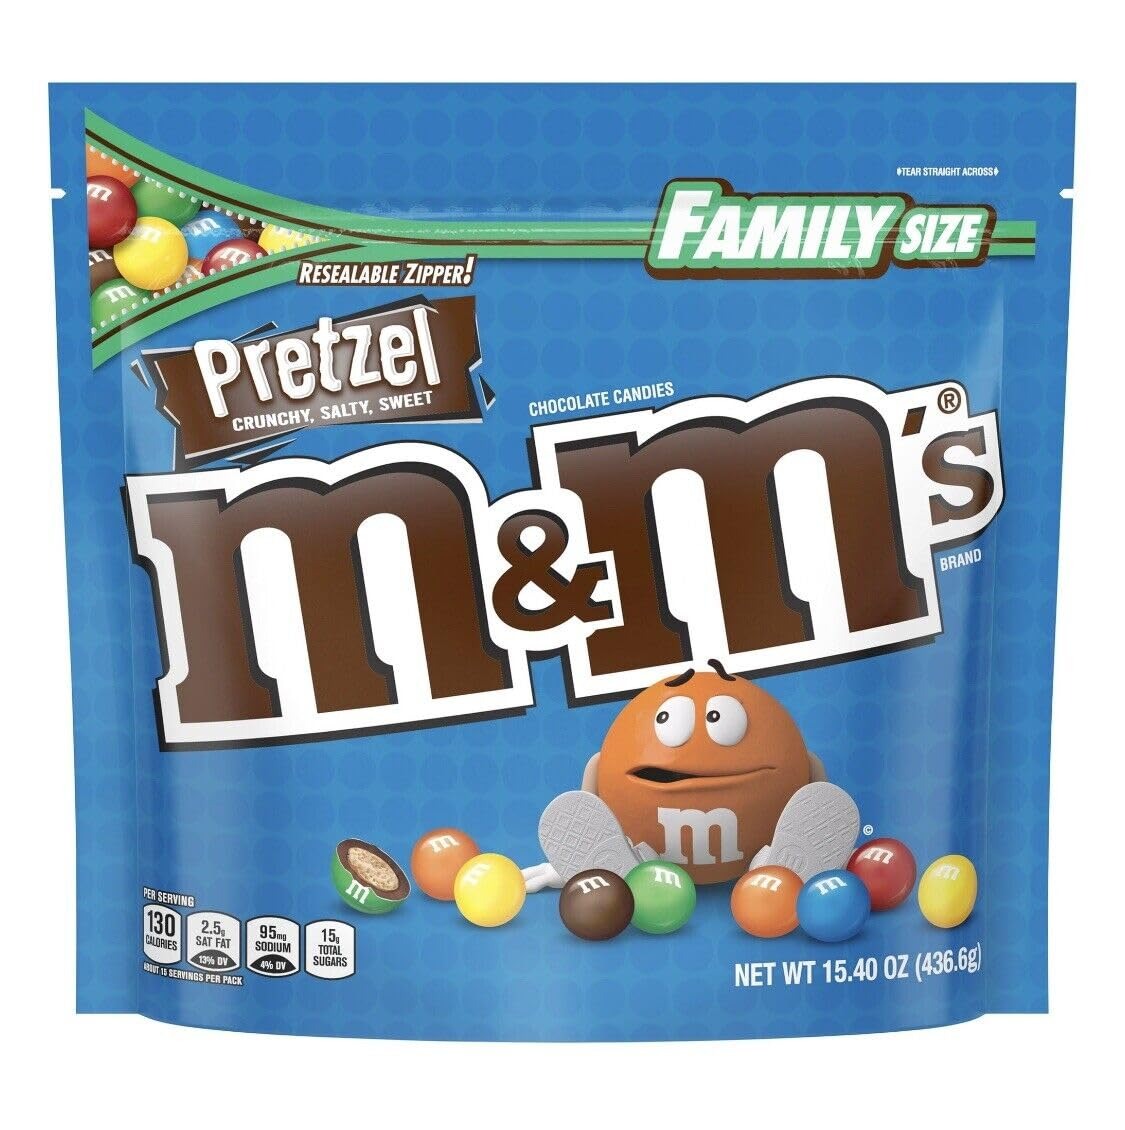
Item Name: M&M'S Pretzel Chocolate Candies, 15.4 oz
Bullet Point: M&M’S Pretzel
Product Description: M&M’S Pretzel - Salty, sweet and impossible to resist
Value: 15.4
Unit: Ounce

Price: 9.01